Maddy Thorson

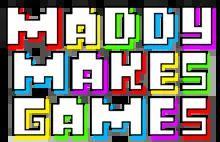
Text in a pixel-like font, letters of different color and shadow text, reading "Maddy Makes Games"

When Thorson was around fourteen, her mother helped her acquire a copy of GameMaker, a software tool to help develop video games. Through working in GameMaker, she was connected to others in online forums who were also interested in making games, including Chevy Ray Johnston. She developed a number of small pay-what-you-want games through GameMaker in high school and through college, including "Jumper" and several sequels, "FLaiL", and "An Untitled Story". Several of her games were described as "masocore", masochistic games that were extremely difficult for the player to complete; Thorson felt her goal was not to make her games near-impossible but instead to make games that helped direct the player to improve themselves so that the player could beat the challenges she made for them. Early games were published under the name Helix Games, but in April 2008, she rebranded it as Matt Makes Games, considering the name a more important brand for her work.